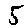
Label: 5